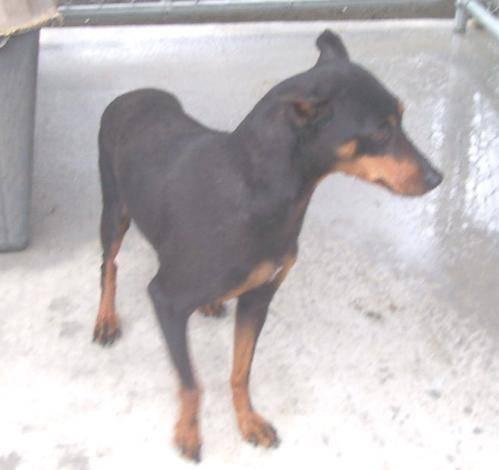
dog